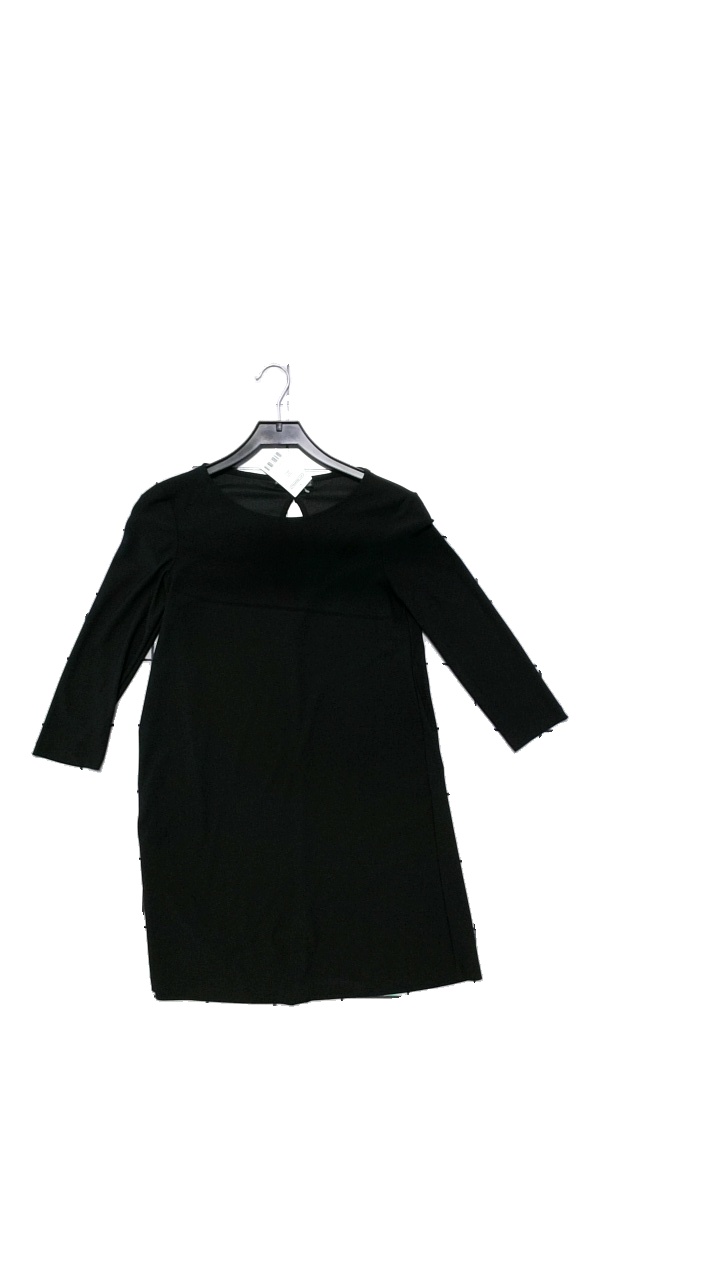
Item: Dress (Ladies)
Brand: Mango
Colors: Black
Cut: Loose, Regular
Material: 100% polyester
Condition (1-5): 5
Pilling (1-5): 4
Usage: Reuse
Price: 50-100